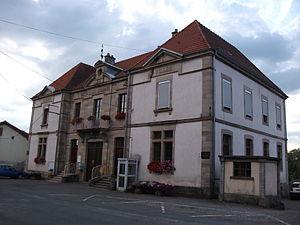
Mairie d'Etobon, Haute-Saône, France